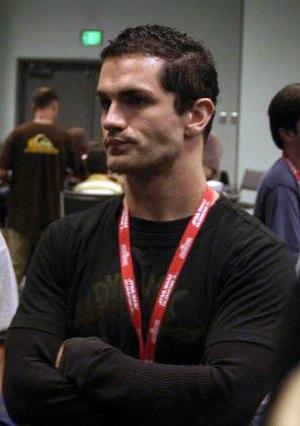
Galen Marek, dit Starkiller, est un personnage fictif de l'univers Légendes de Star Wars, qui apparait dans plusieurs jeux vidéo, notamment Le Pouvoir de la Force et sa suite dans lesquels il est l'un des protagonistes principaux, ou dans Lego Star Wars III: The Clone Wars sous forme de personnage déblocable, mais aussi dans la série télévisée d'animation Star Wars Rebels.
Cet article présente les personnages de la série télévisée américaine Smallville.